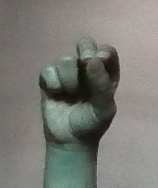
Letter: gaaf